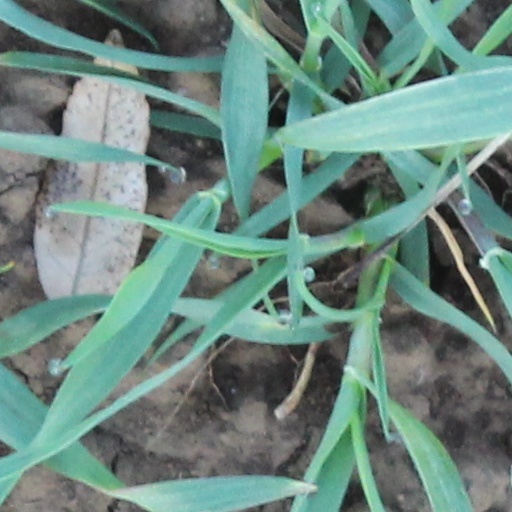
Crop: wheat